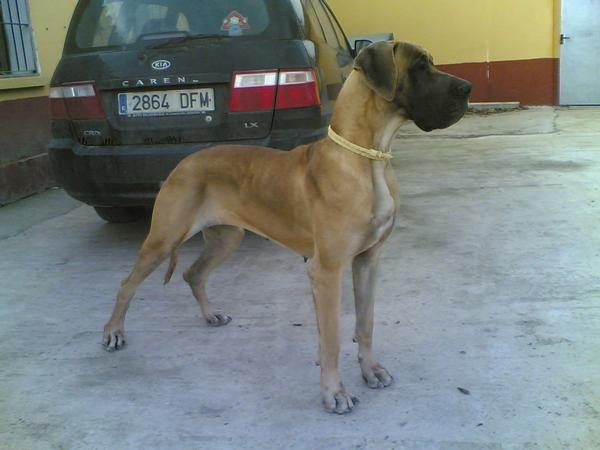
Great_Dane